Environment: real
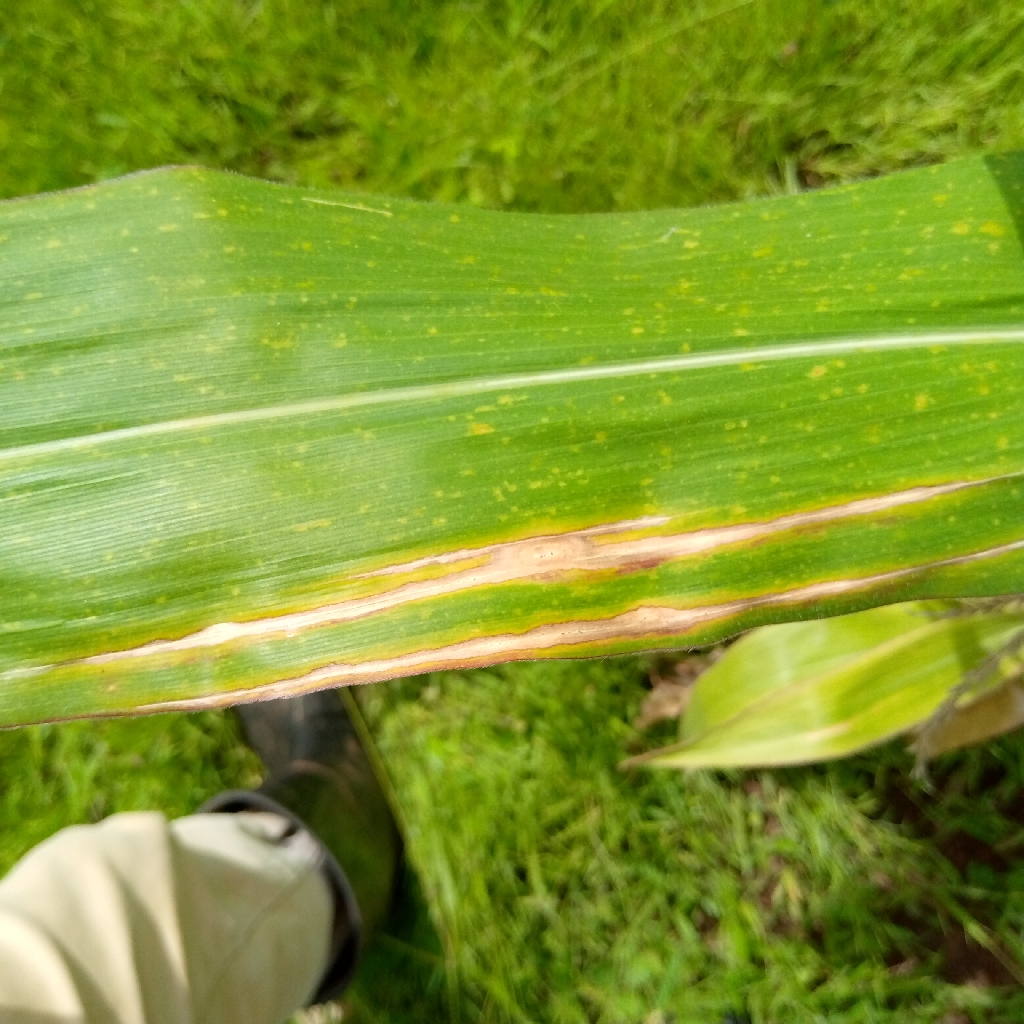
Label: northern_corn_leaf_blight